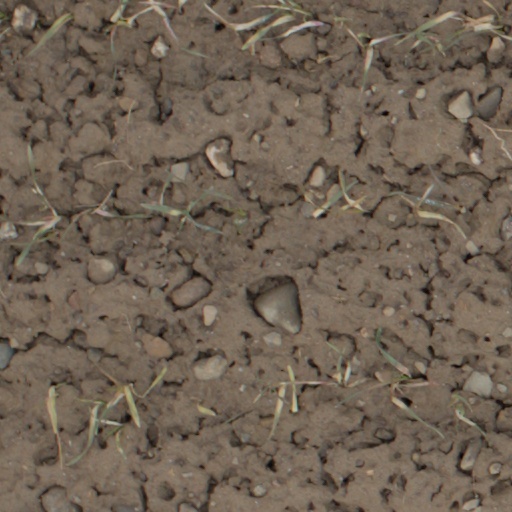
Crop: wheat